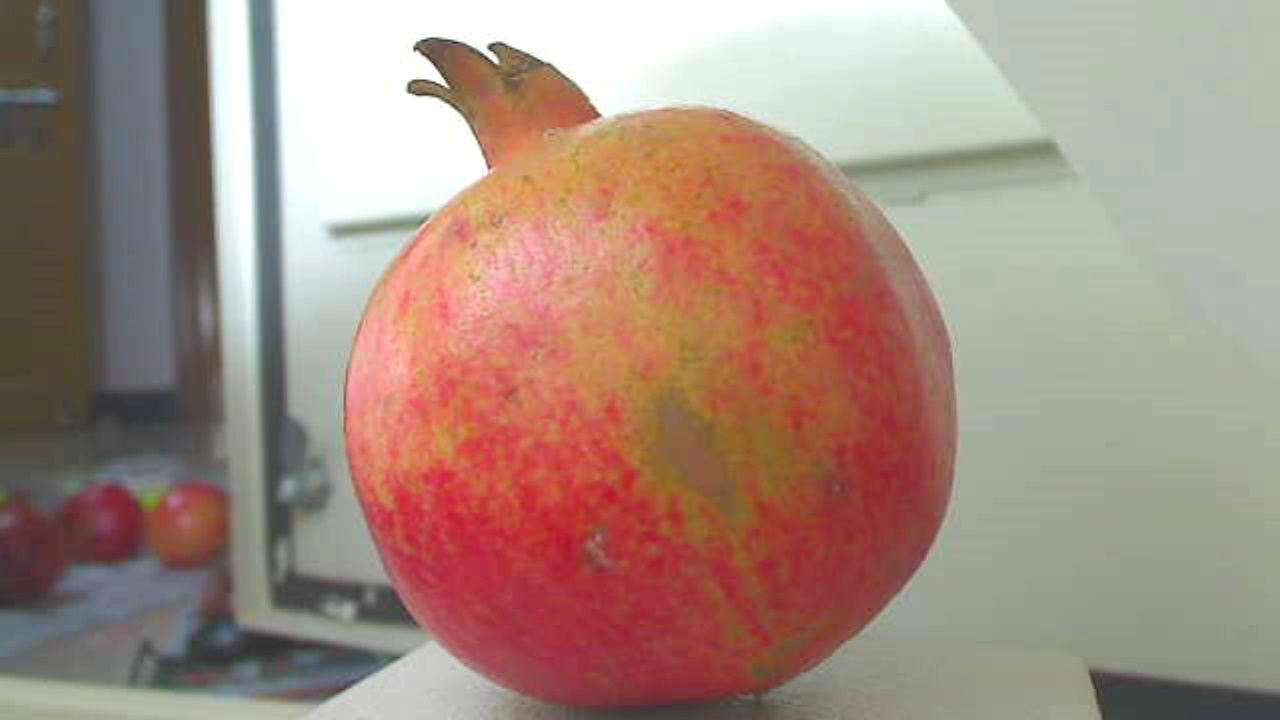
Grade: grade-2
Quality: quality-1